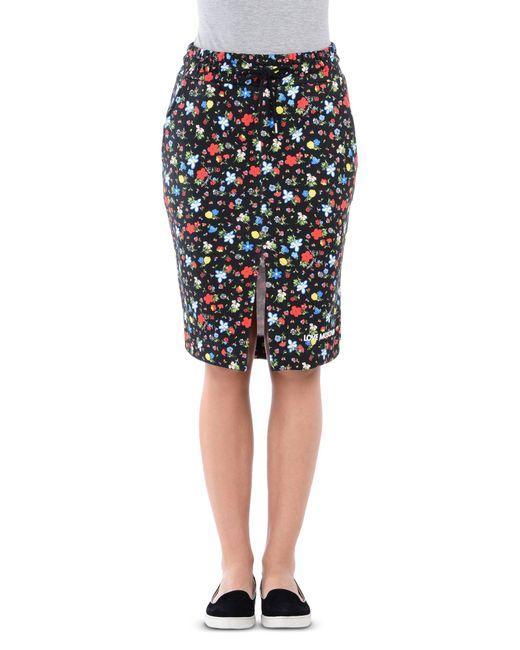
schwarzer Midirock mit Blumendruck, lässiger Rock